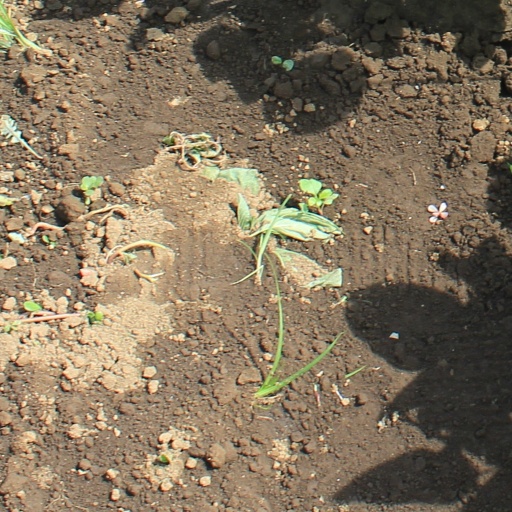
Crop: soybean